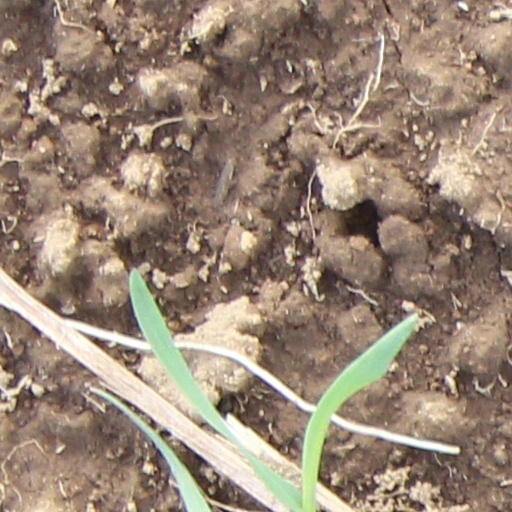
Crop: wheat